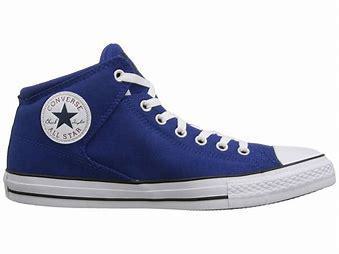
Brand: Converse
Model: Chuck Taylor All Canvas